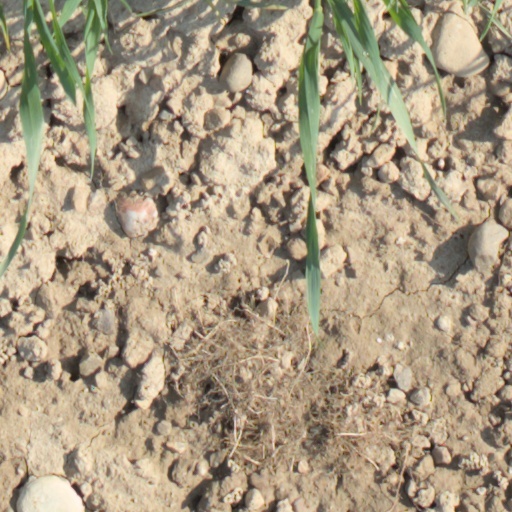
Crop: wheat